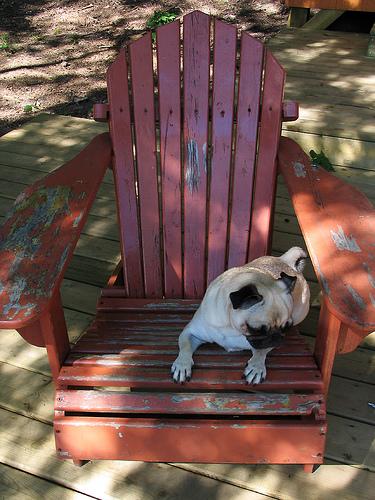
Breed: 798-n000130-pug